IBM Israel

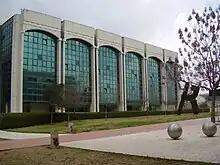
IBM Israel Software Lab in the Jerusalem Technology Park

ILSL develops software for real-time collaboration , content discovery and text analytics, metadata management , application security , and SOA . The teams work closely with the Lotus, Information Management, Rational, and WebSphere brands in IBM's Software Group.